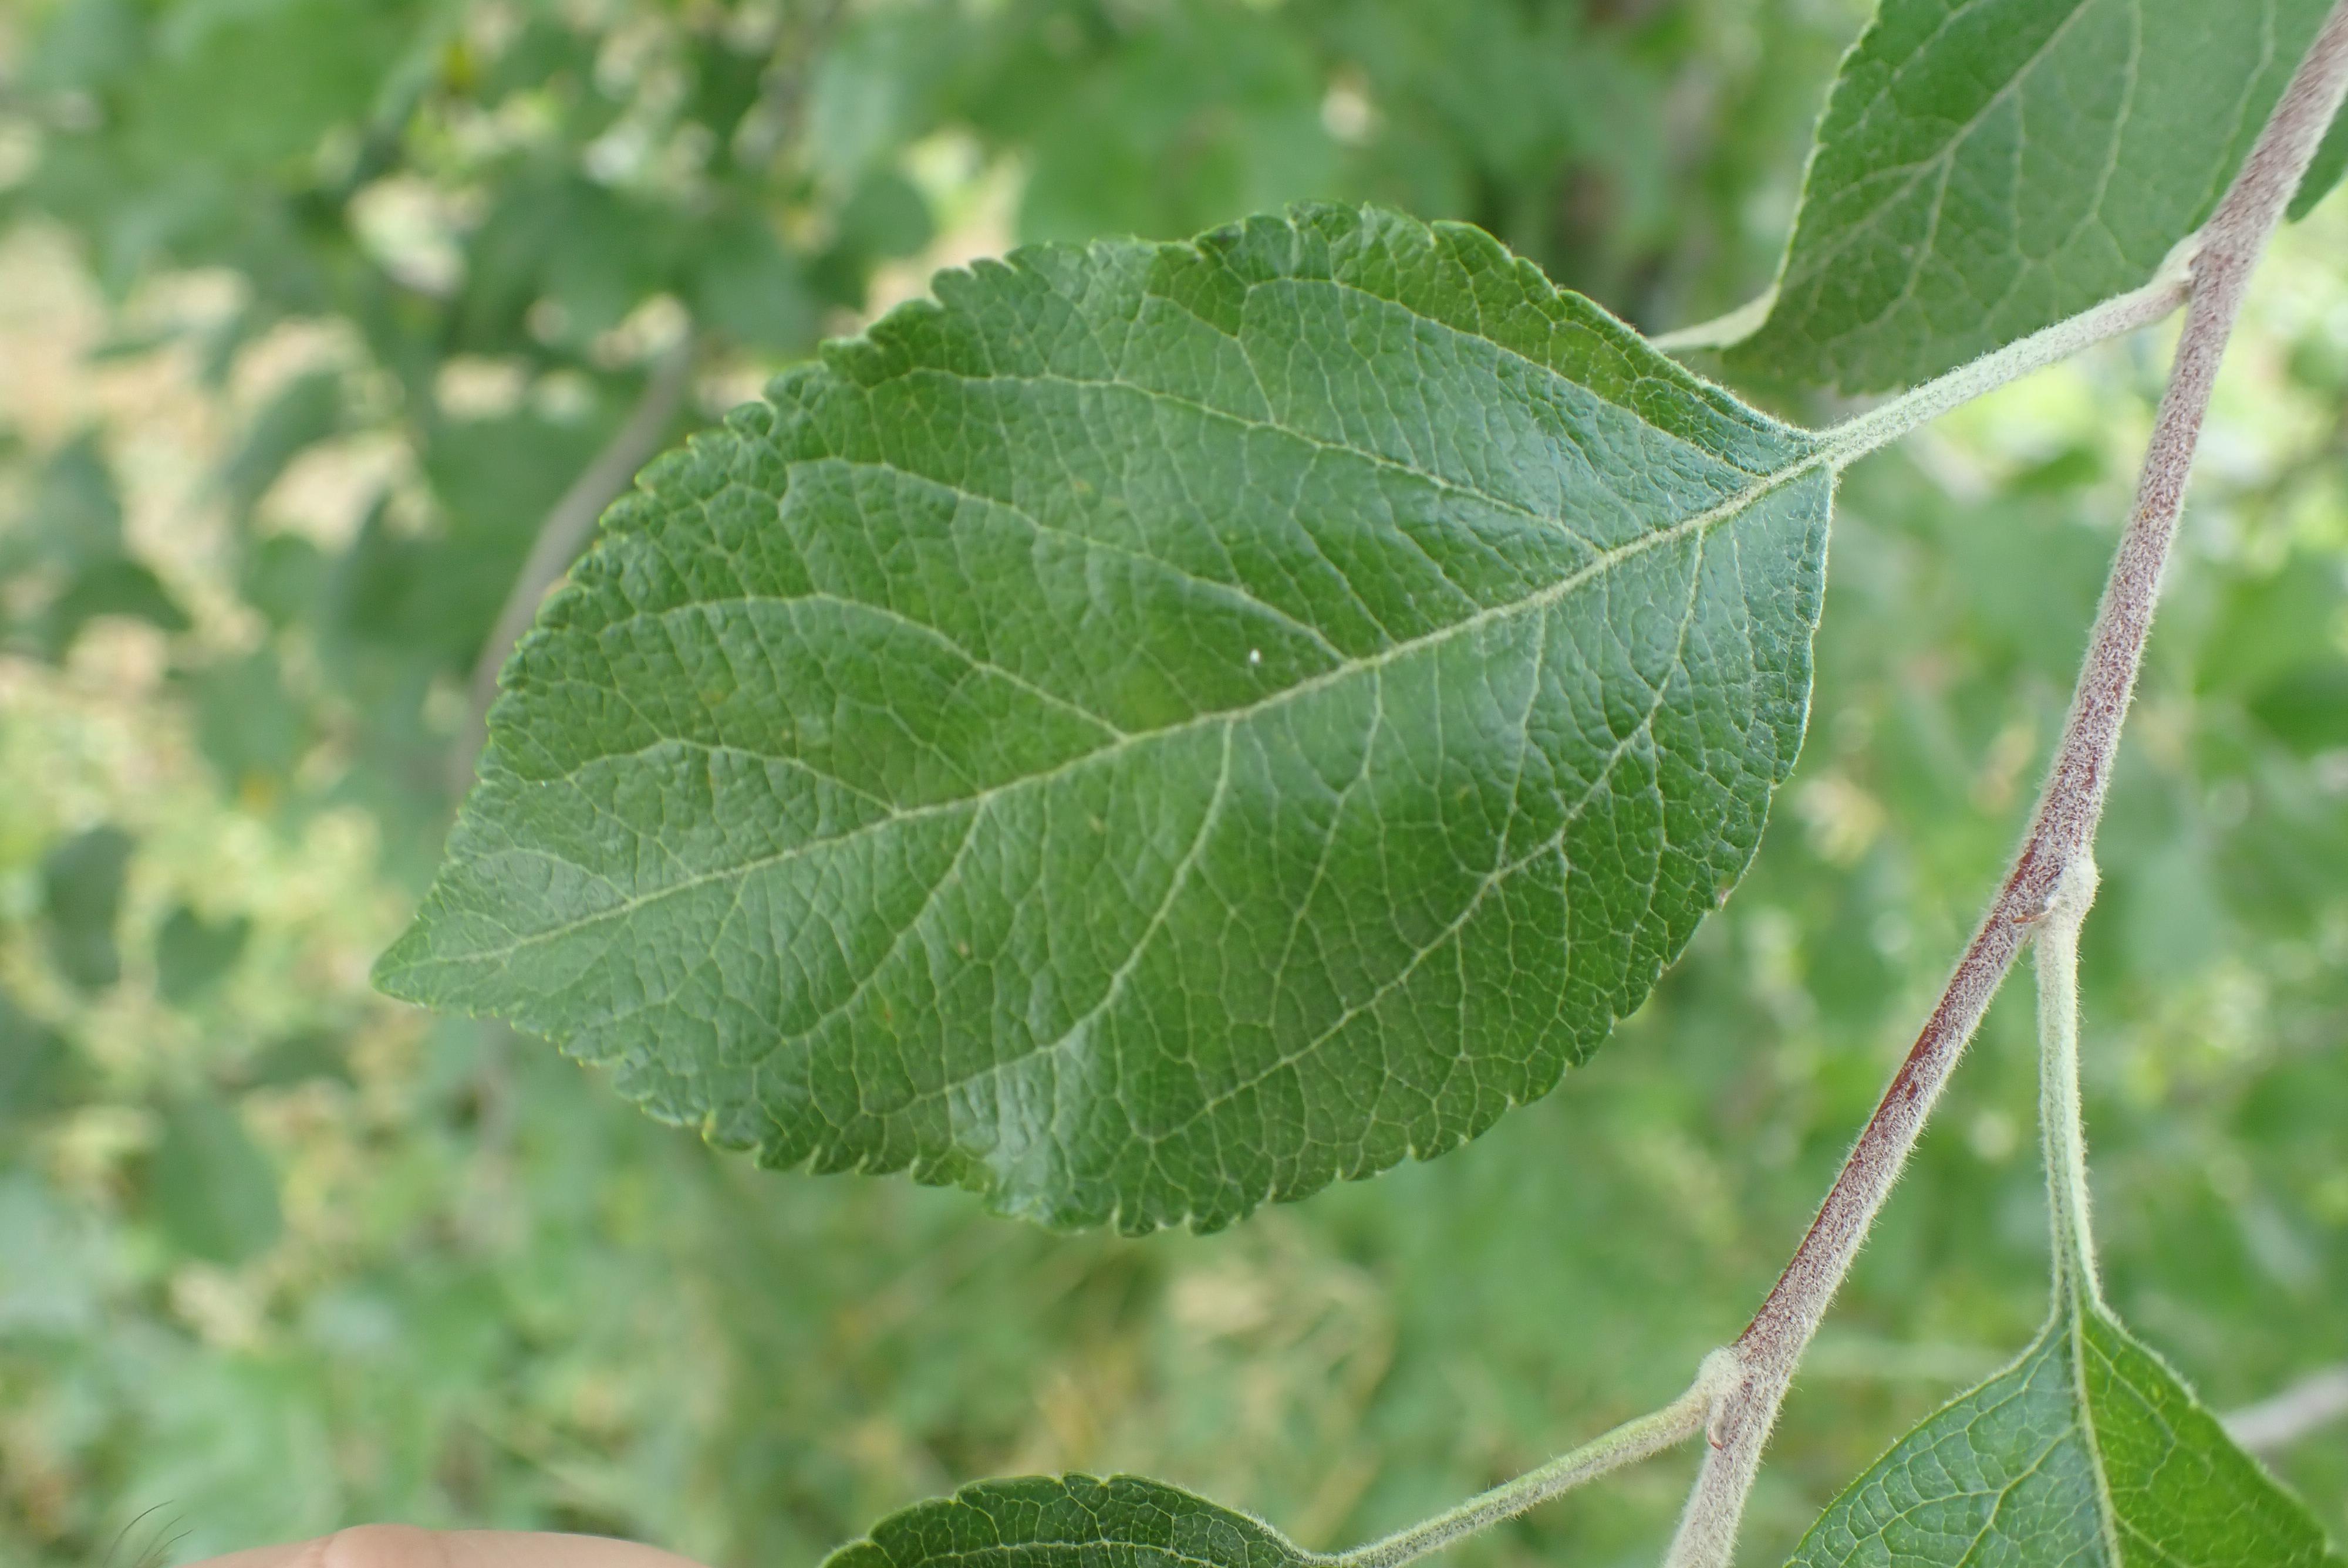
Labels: healthy